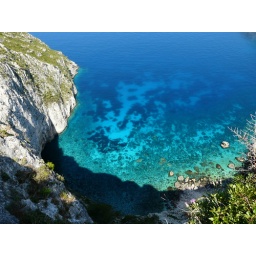
Coffee stop at Kampi. We spotted a Caretta Caretta turtle in the sea!